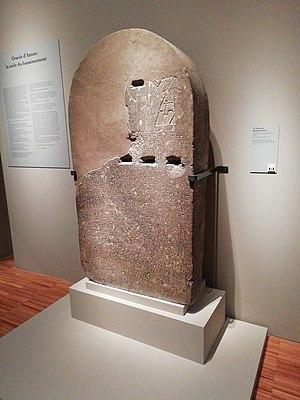
Stèle du banissement accordant le pardon aux hommes bannis dans les oasis, (1040 av. J-C), Thèbes (Karnak
Le bannissement est une peine par laquelle un citoyen perd la nationalité d'un pays, devenant apatride s'il n'a pas d'autre nationalité.